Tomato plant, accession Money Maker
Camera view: horizontal (90 deg, fisheye); turntable rotation: 240 degrees
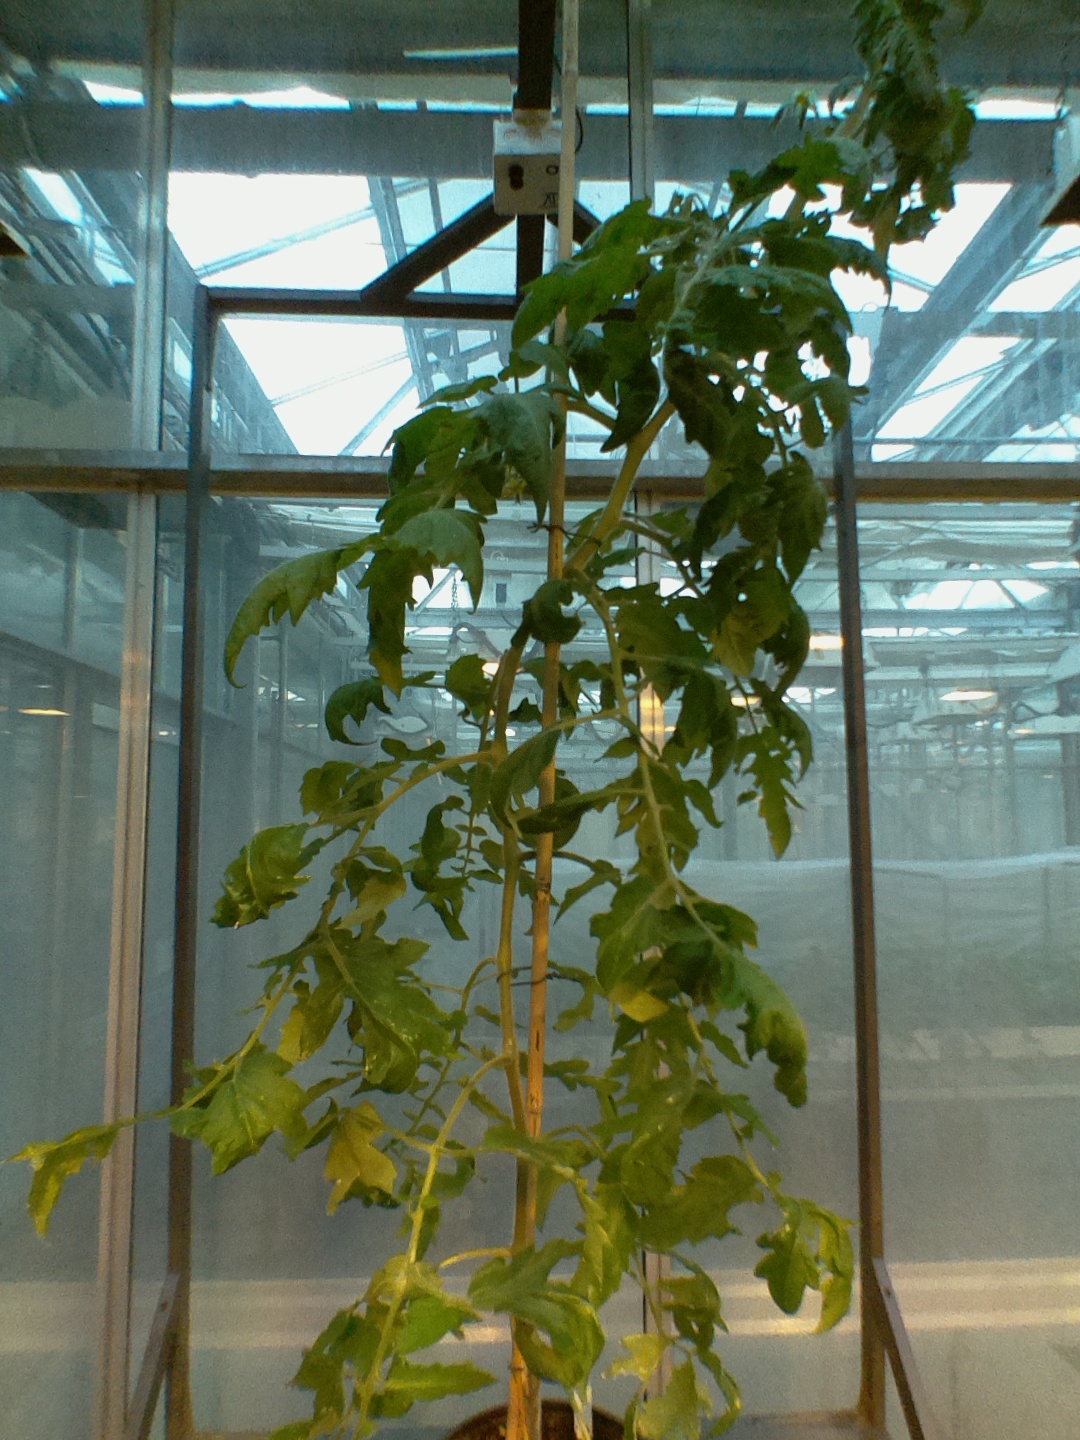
BBCH growth stage 68: Full flowering, 80%-90% of flowers open, more petals falling